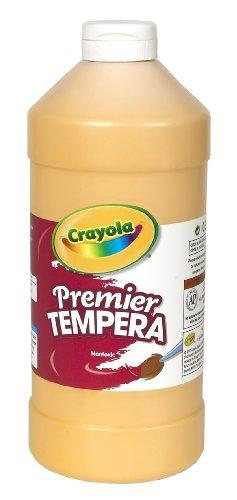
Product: Crayola Tempera Paint 32-Ounce Plastic Squeeze Bottle, Peach
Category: Toys & Games | Arts & Crafts | Drawing & Painting Supplies | Paints | Tempera & Poster Paint
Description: Great Condition.
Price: $6.41
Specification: ProductDimensions:3.4x3.4x8.6inches|ItemWeight:1pounds|ShippingWeight:2.7pounds(Viewshippingratesandpolicies)|DomesticShipping:ItemcanbeshippedwithinU.S.|InternationalShipping:ThisitemcanbeshippedtoselectcountriesoutsideoftheU.S.LearnMore|ASIN:B0017D9D1Q|Itemmodelnumber:54-1232-033|Manufacturerrecommendedage:5-15years